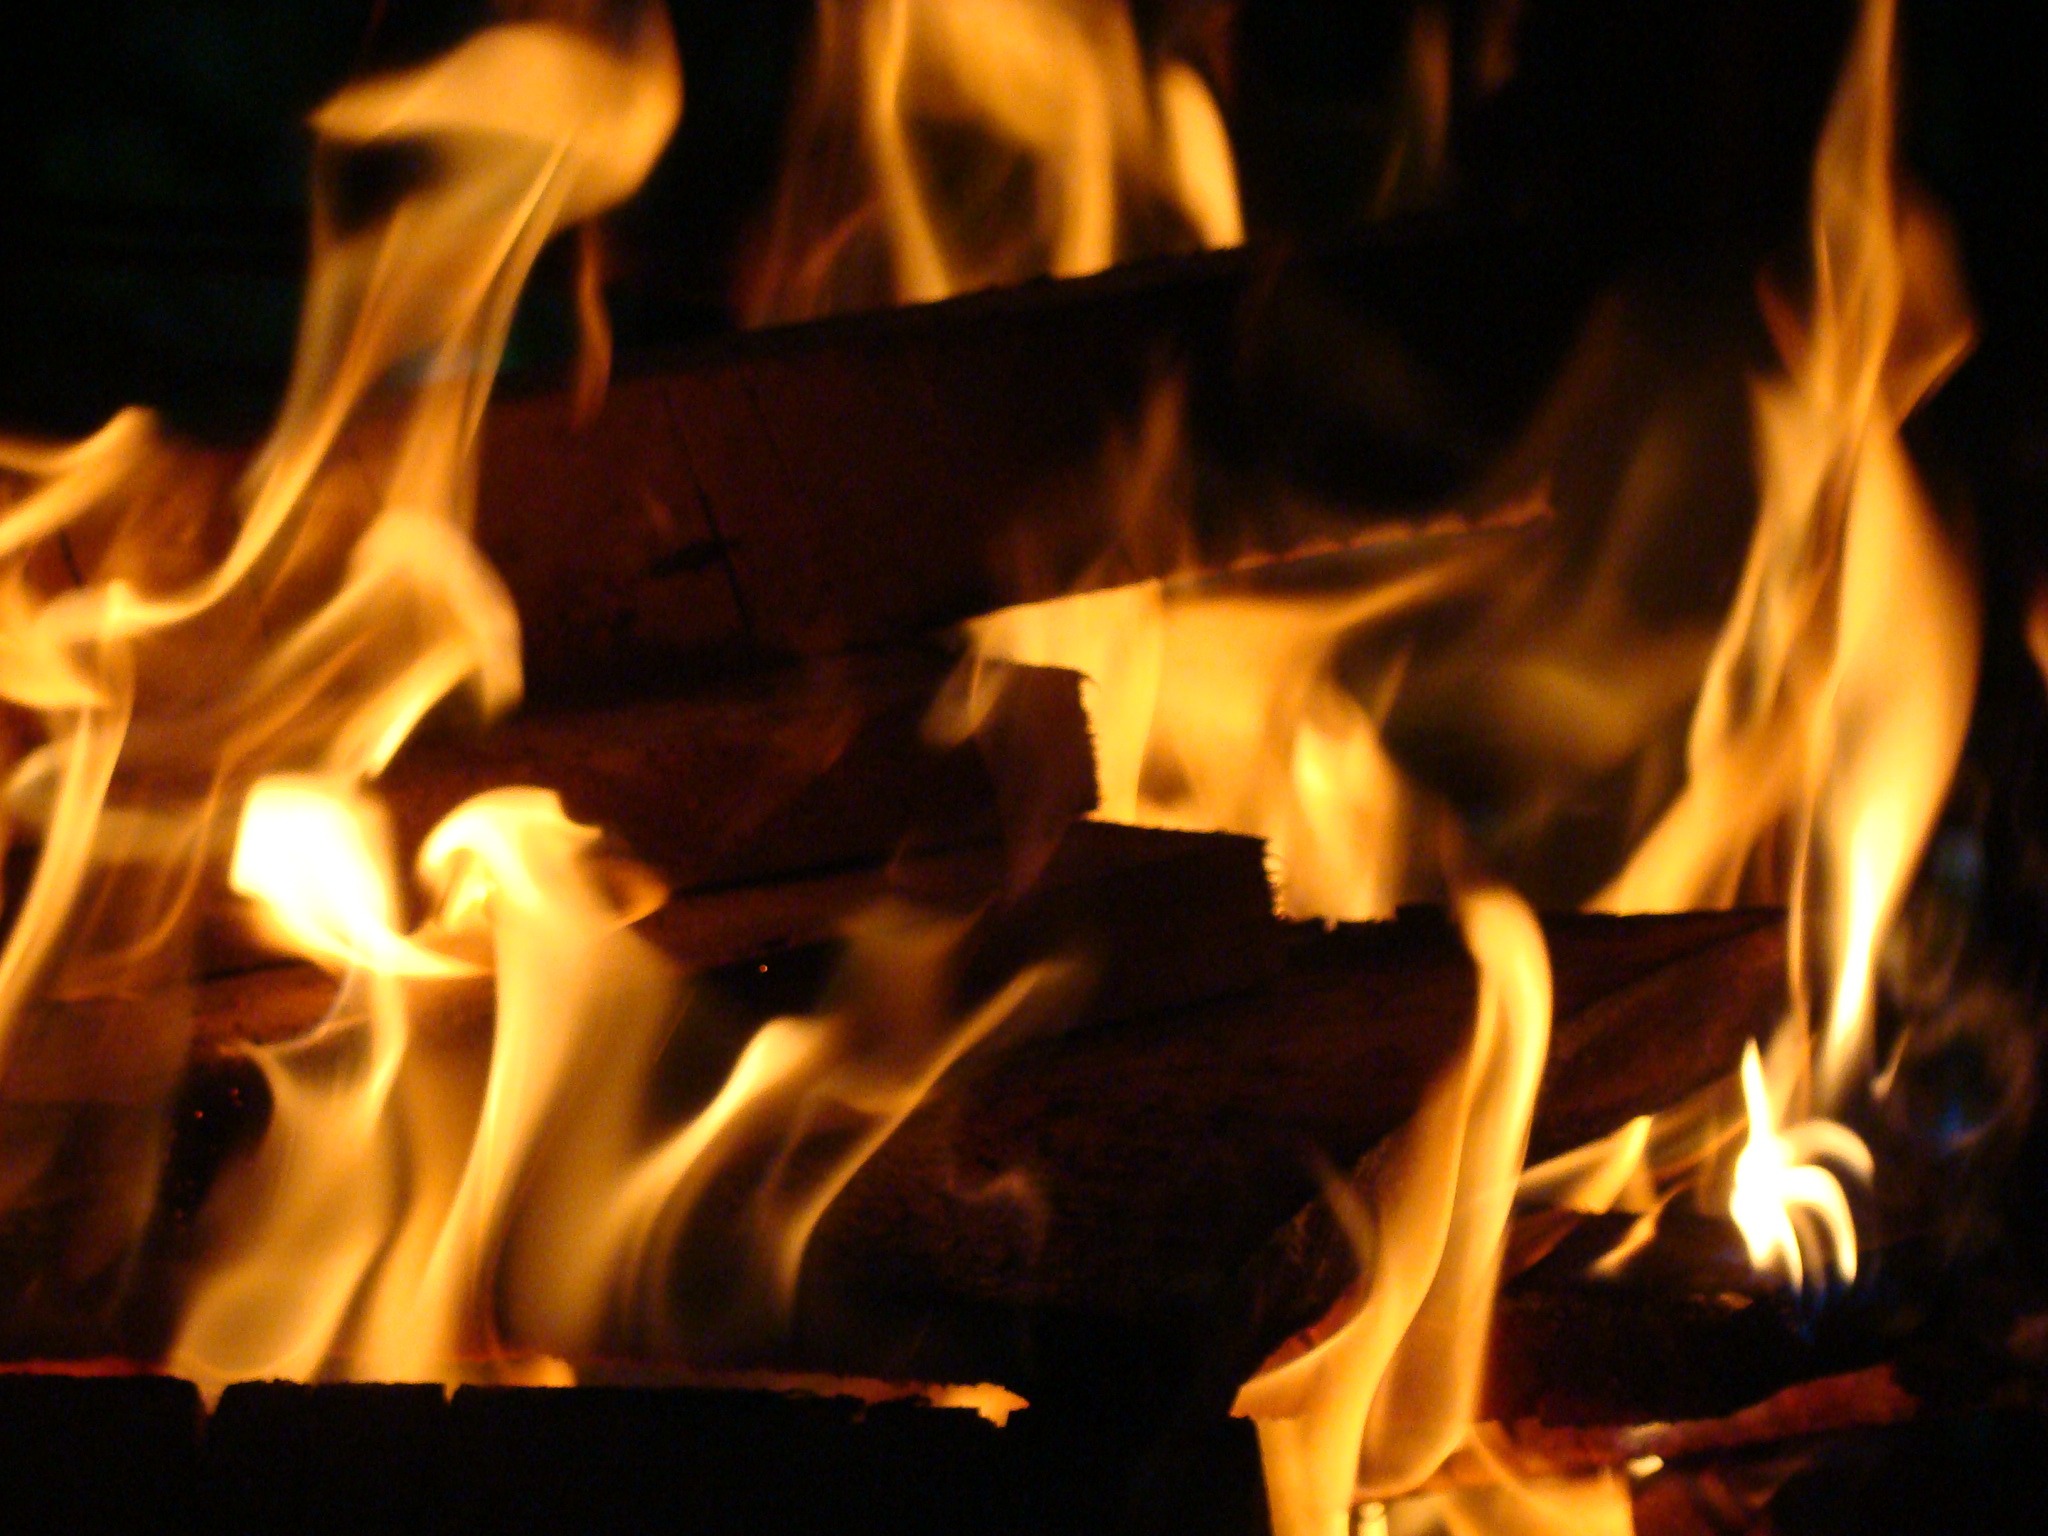
wood, flame, fire, campfire, bonfire